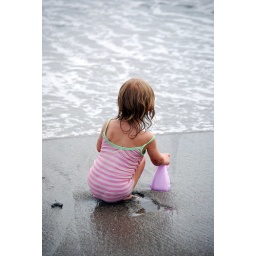
My friends little girl on my local beach in San Pedro :)